Romulus Community School District

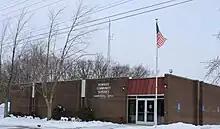
Romulus Community Schools administrative offices

Romulus Community School District, also referred to as Romulus Community Schools (RCS), is a public school district in Romulus, Michigan in Metro Detroit. The district's Administration Offices & Transportation Department is located at 36540 Grant Road.